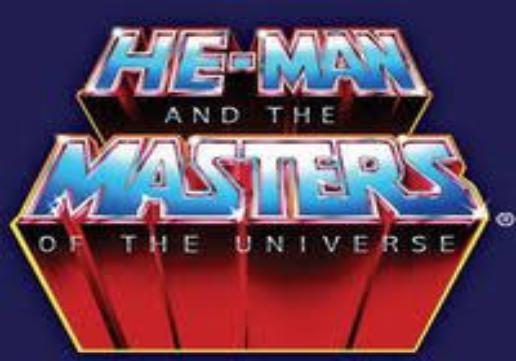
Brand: he-man
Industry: Clothes